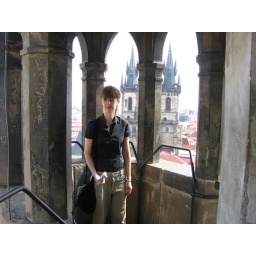
in the clock tower